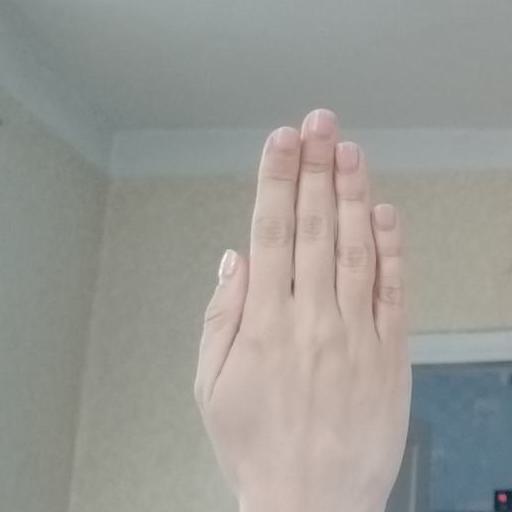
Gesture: stop_inverted